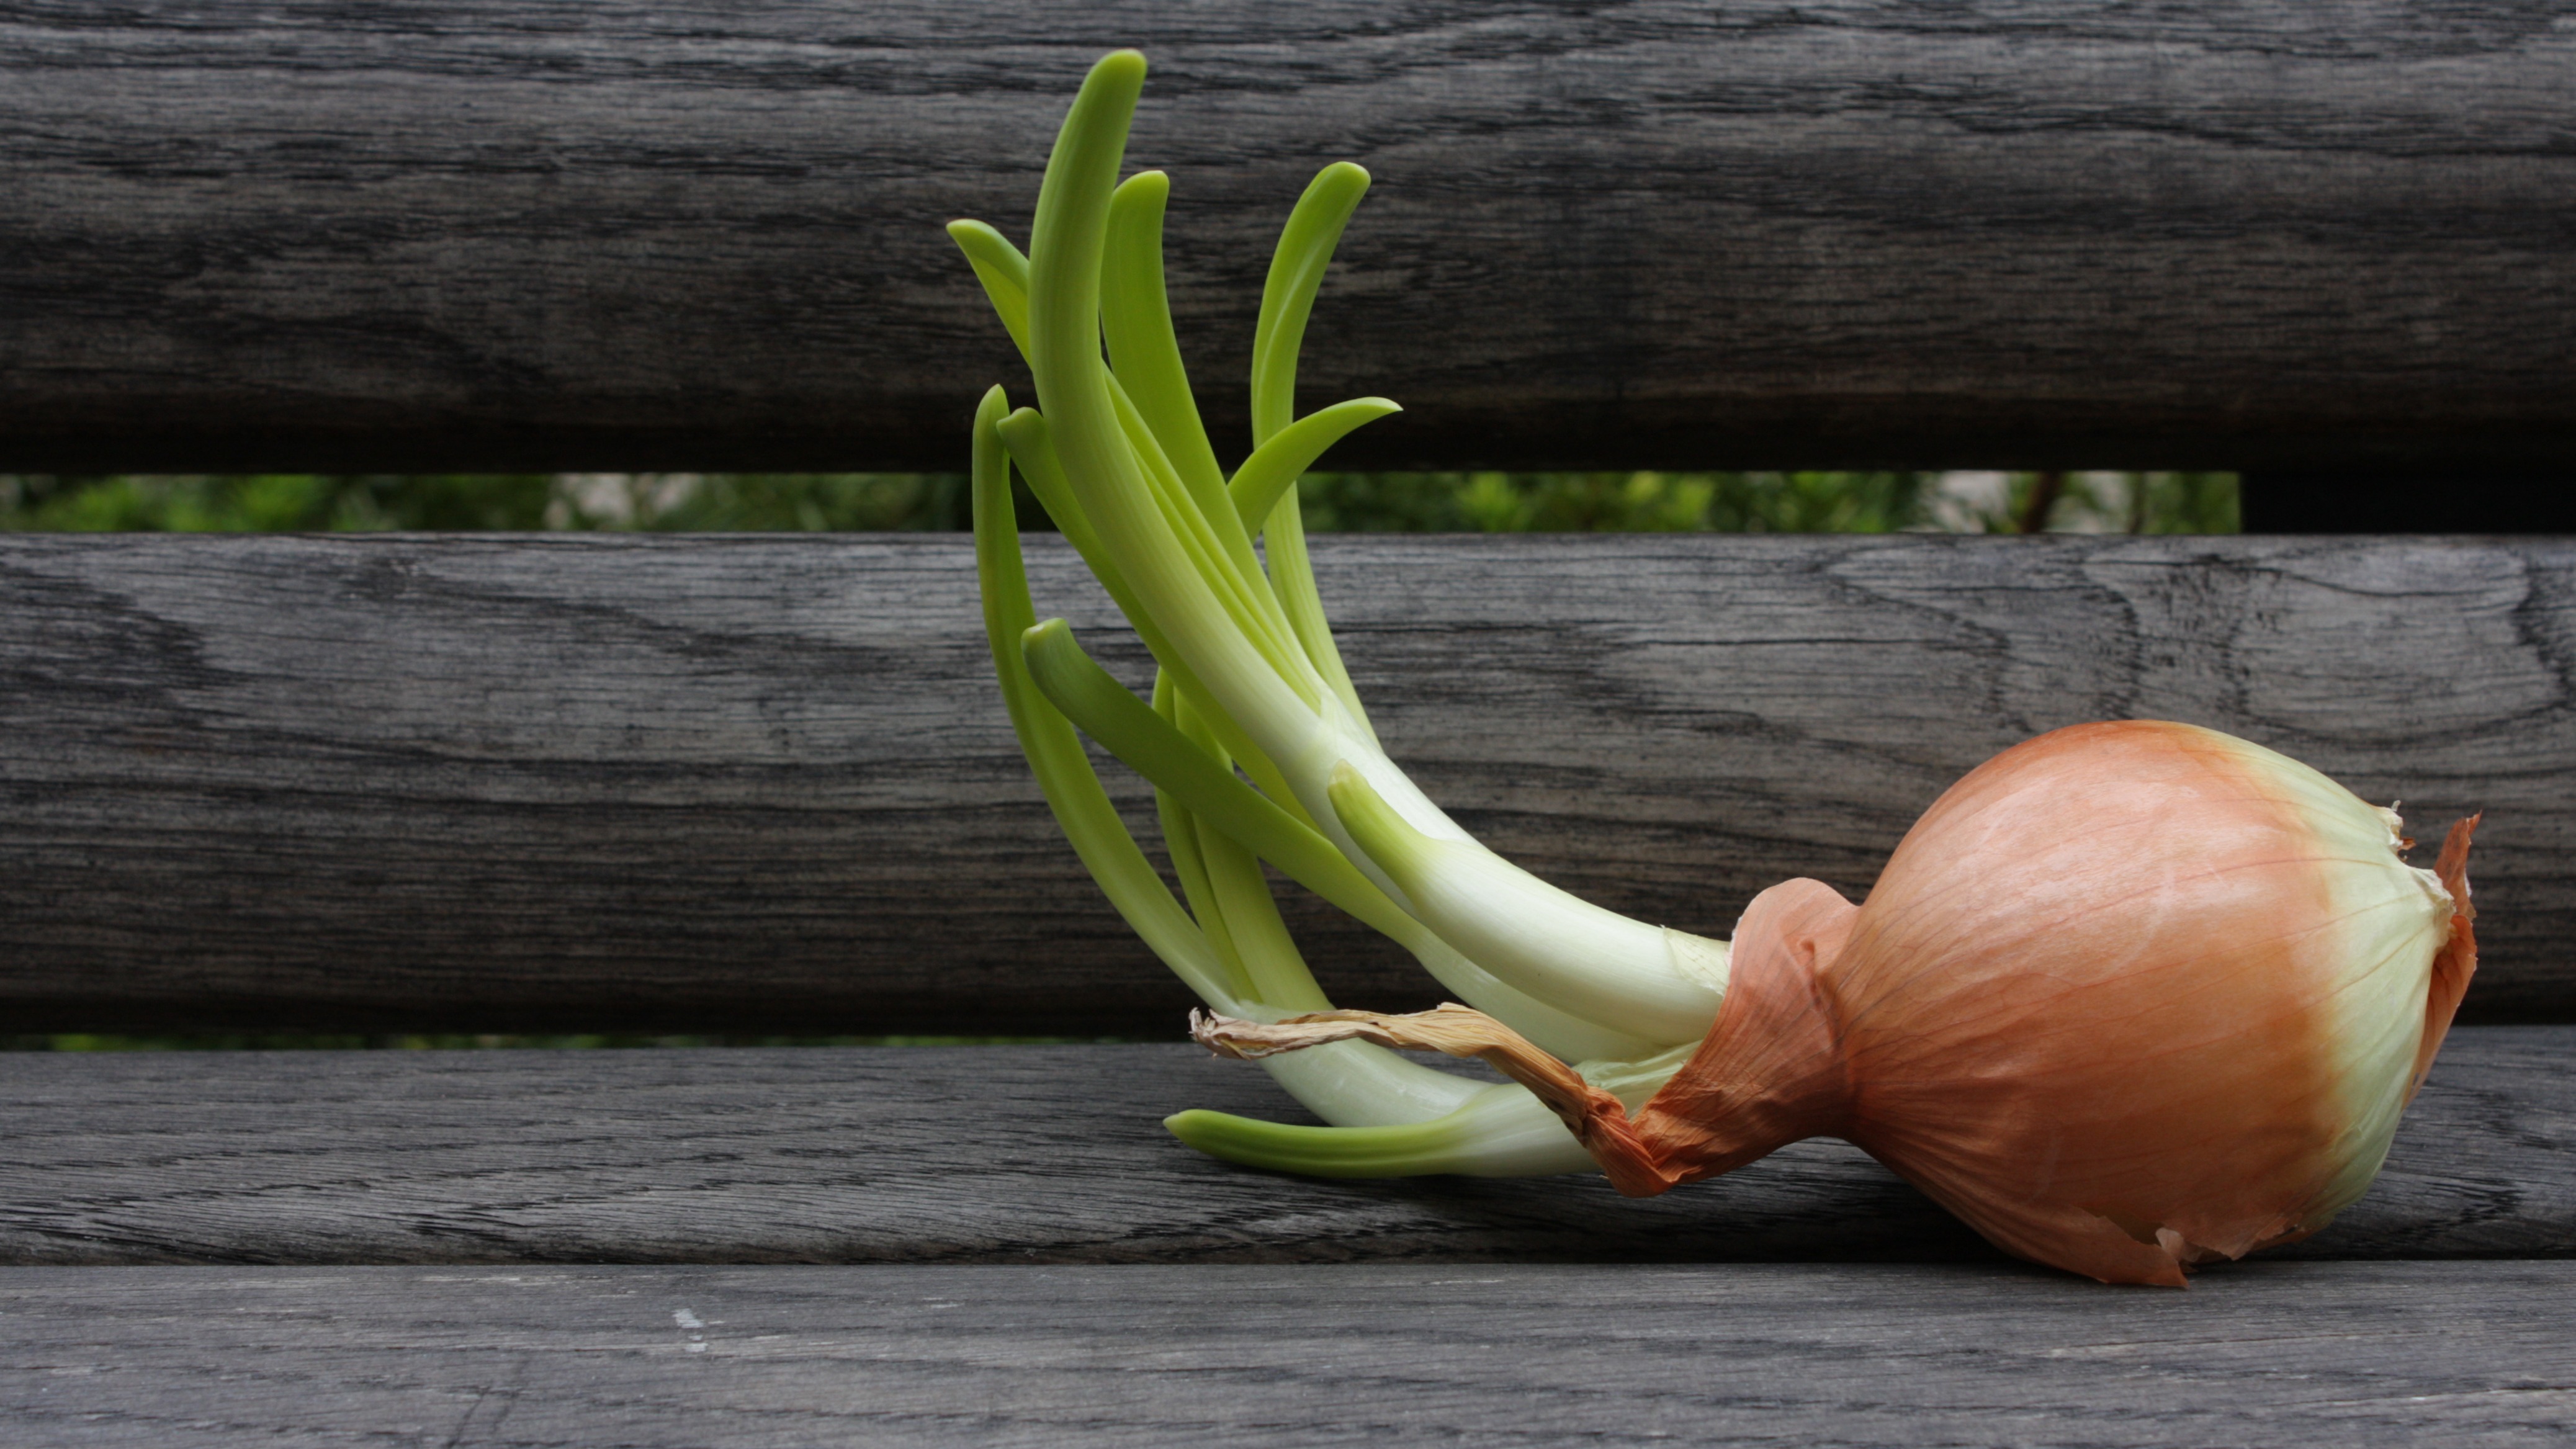
plant, wood, bench, leaf, flower, bloom, food, green, produce, vegetable, yellow, flora, onion, flowering plant, still life photography, plant stem, land plant